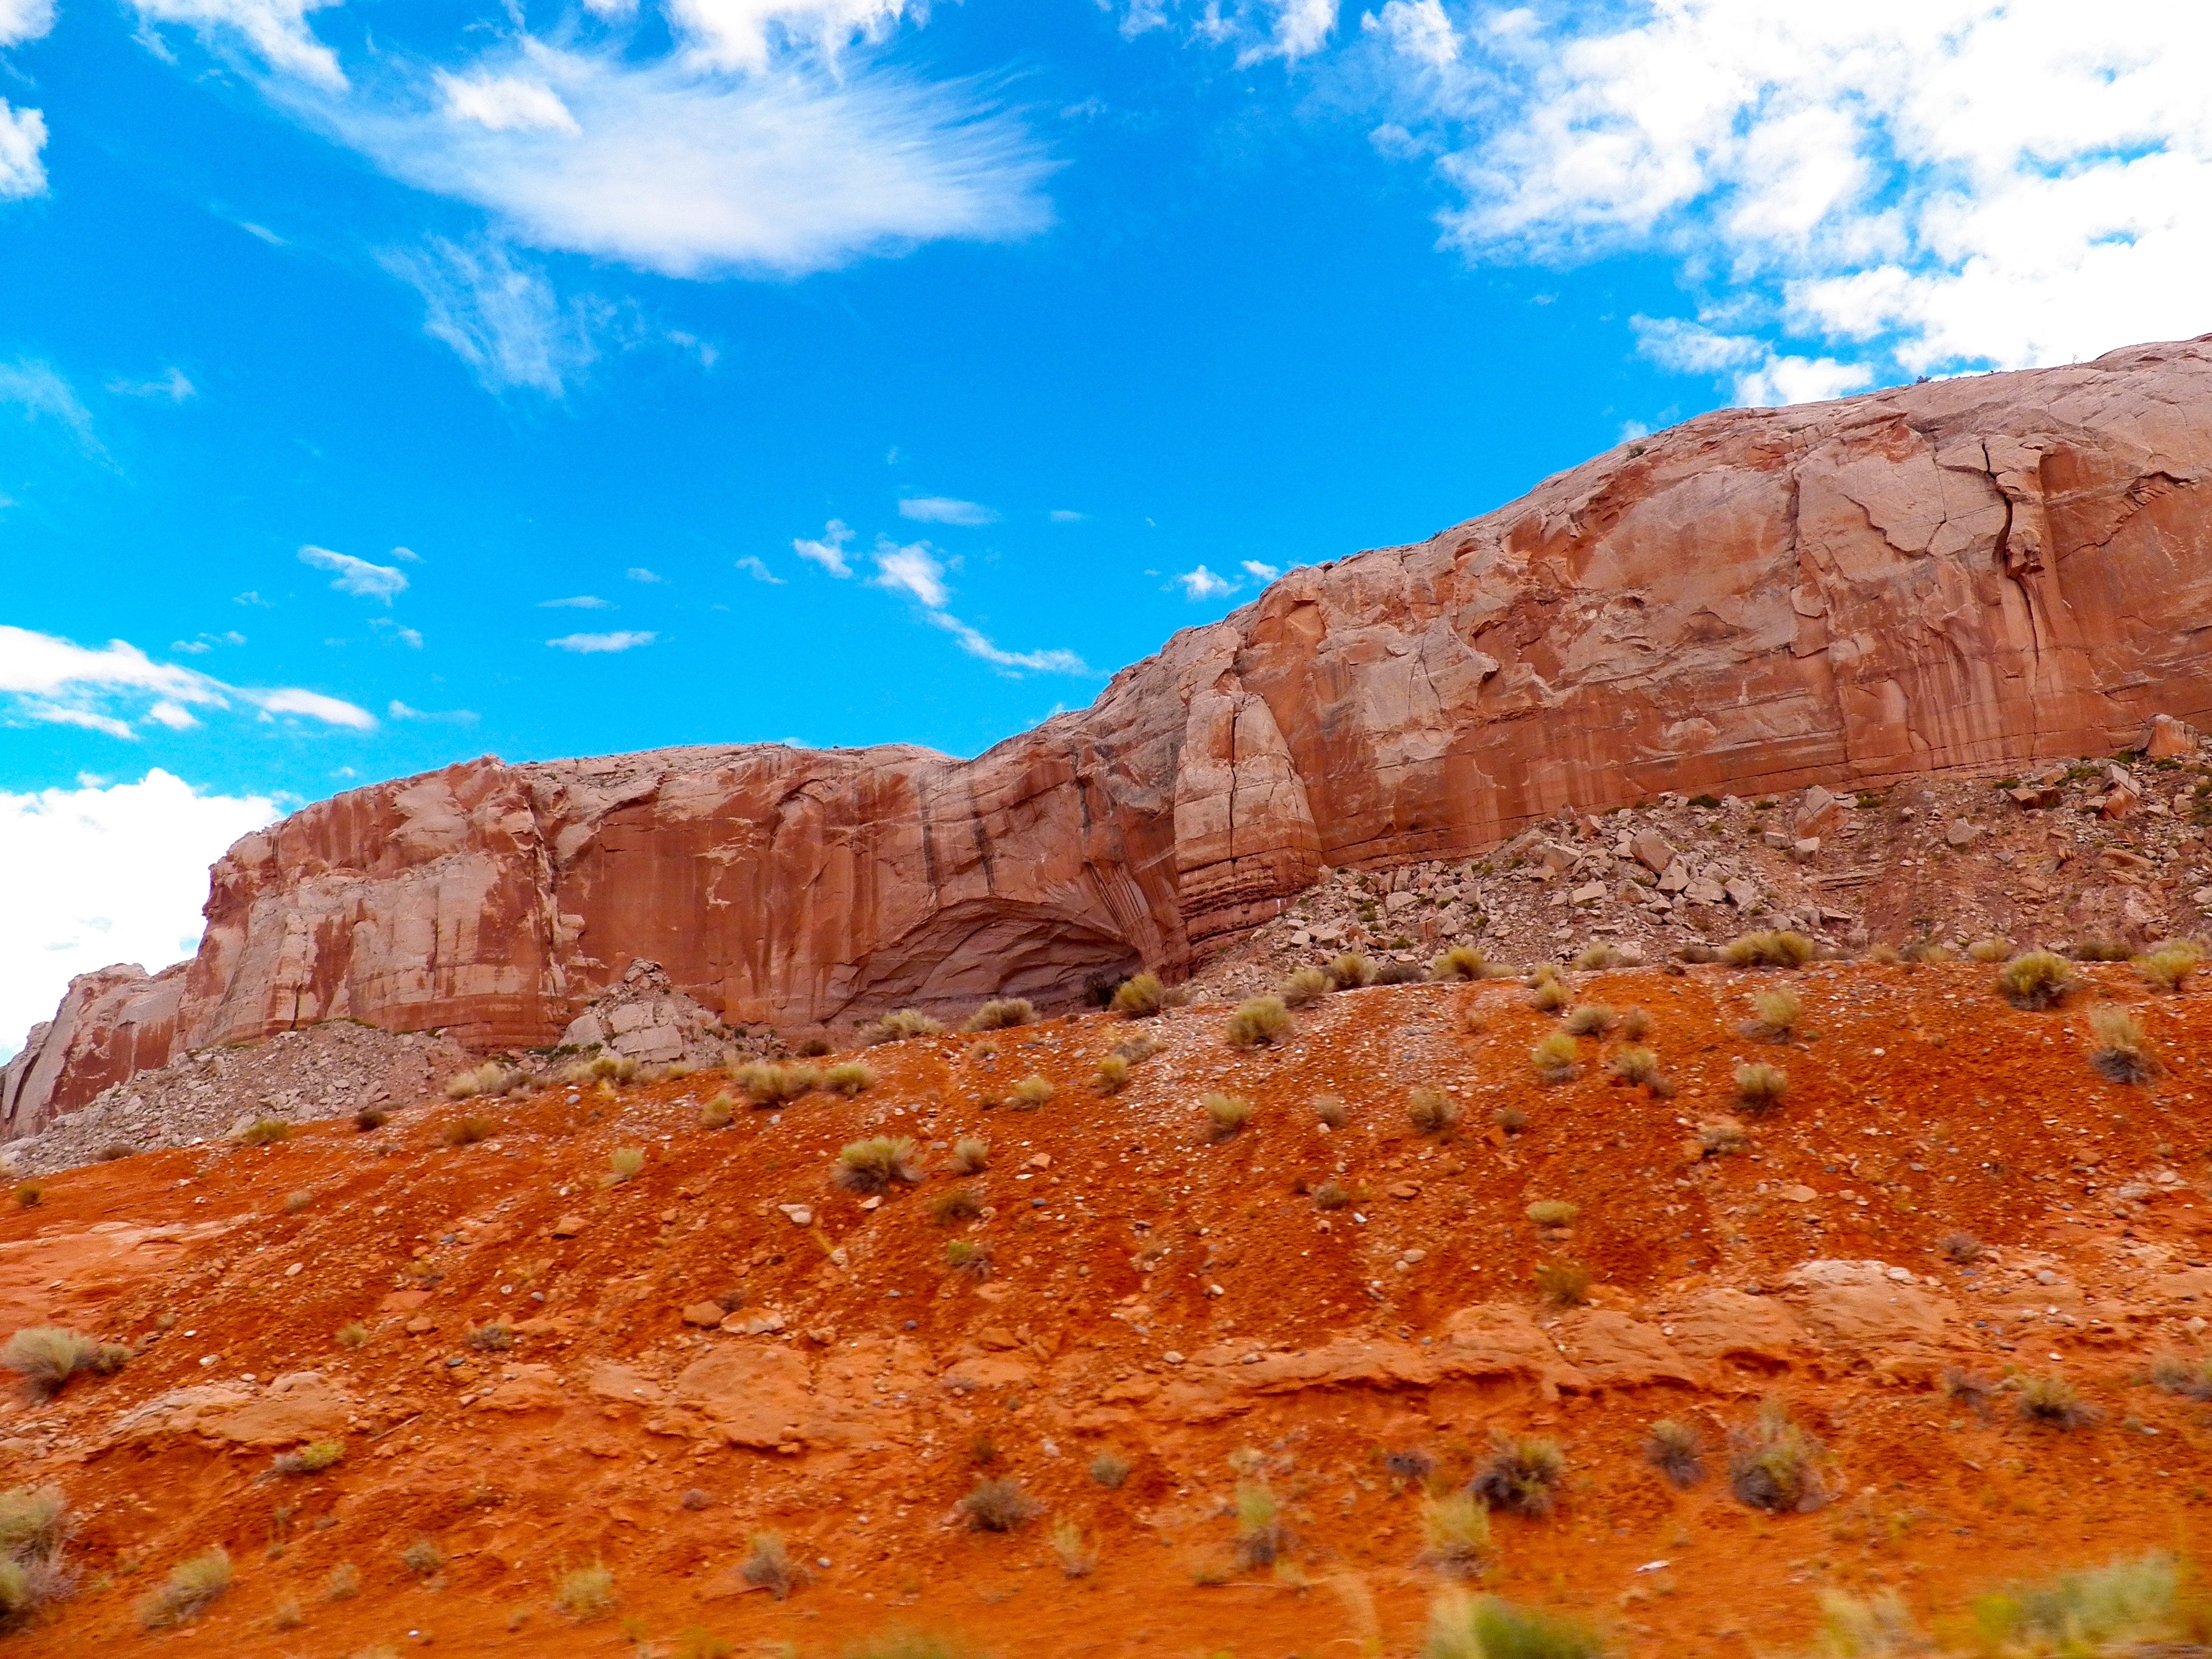
landscape, nature, outdoor, rock, wilderness, mountain, sky, valley, land, formation, cliff, wild, environment, tranquil, scenic, natural, scenery, weather, soil, canyon, terrain, cloudscape, rocks, outdoors, clouds, geology, badlands, plateau, wadi, butte, meteorology, rock formations, landform, american southwest, geographical feature